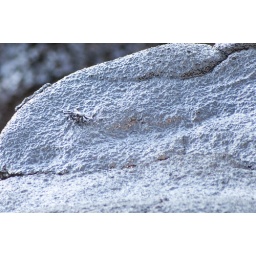
Tiny crabs crawling on the rocks by the beach